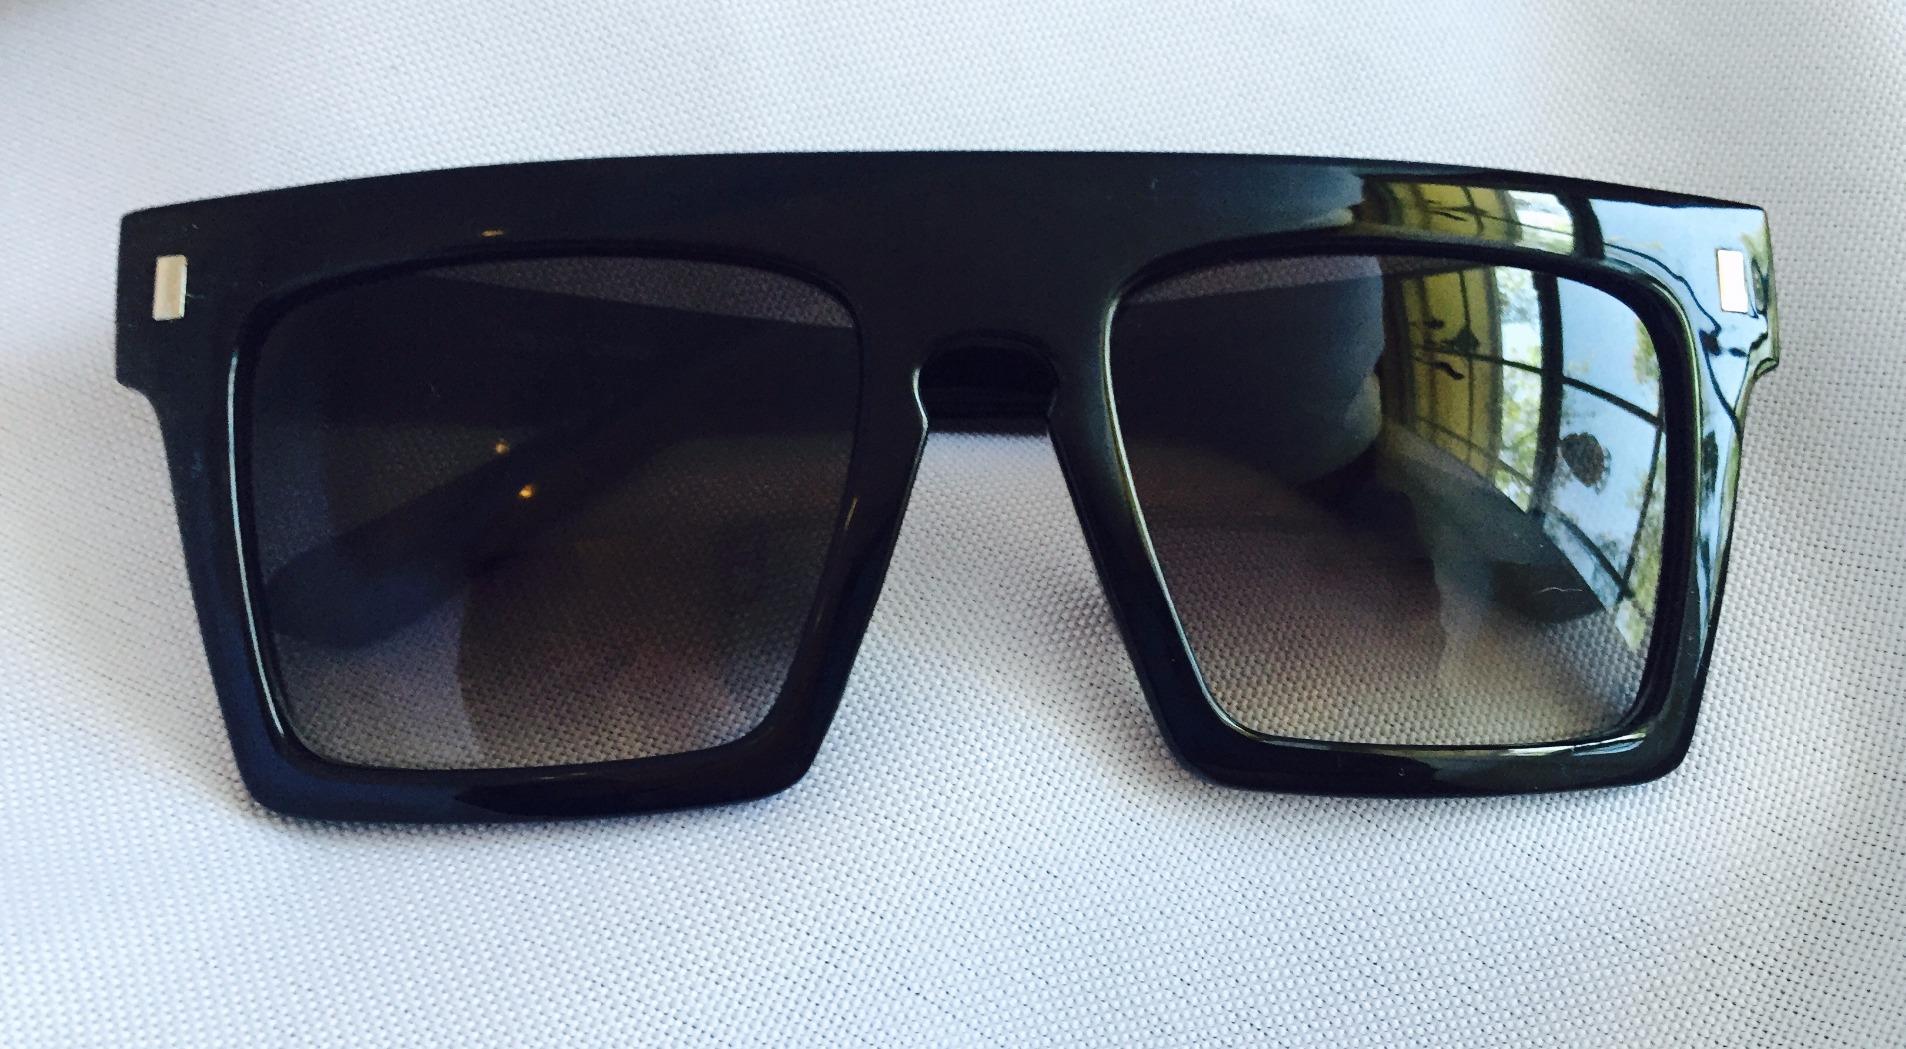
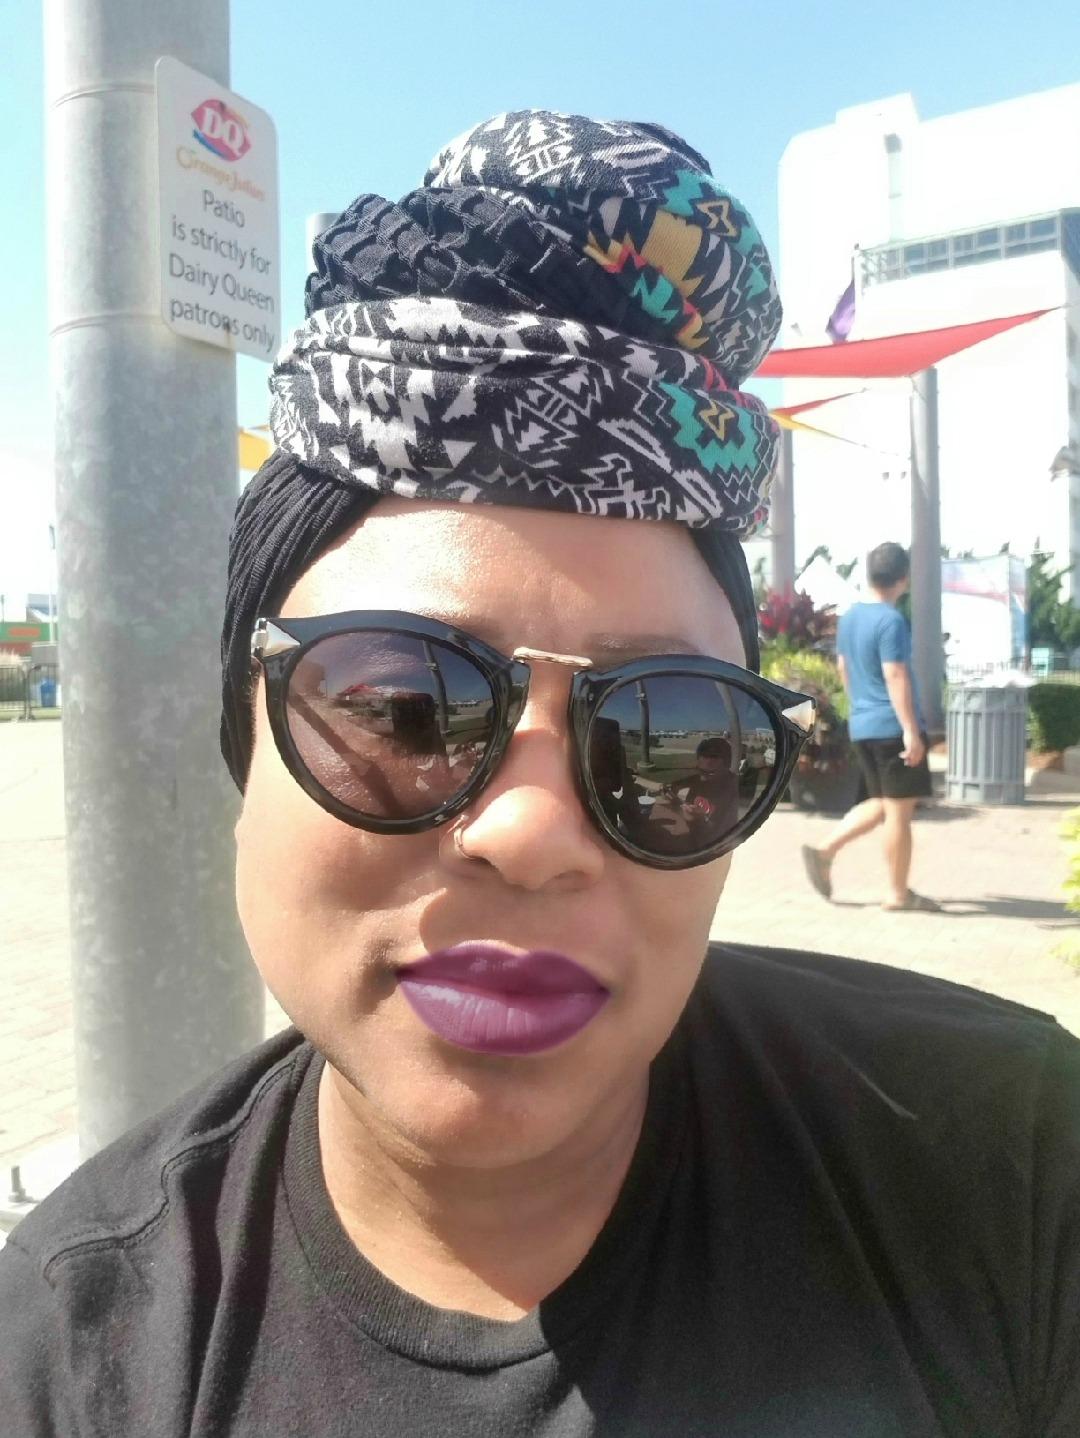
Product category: accessories_sunglasses
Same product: no